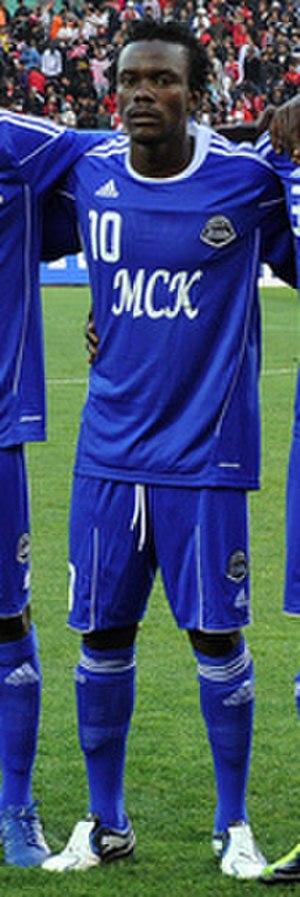
Given Singuluma, né le 19 juillet 1986 à Rufunsa, est un footballeur international zambien.